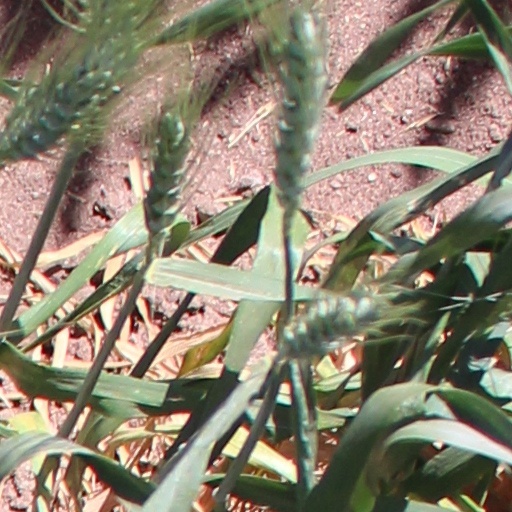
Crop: wheat